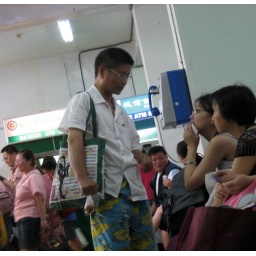
in the Hualian station wating for our train back home to Taipei.